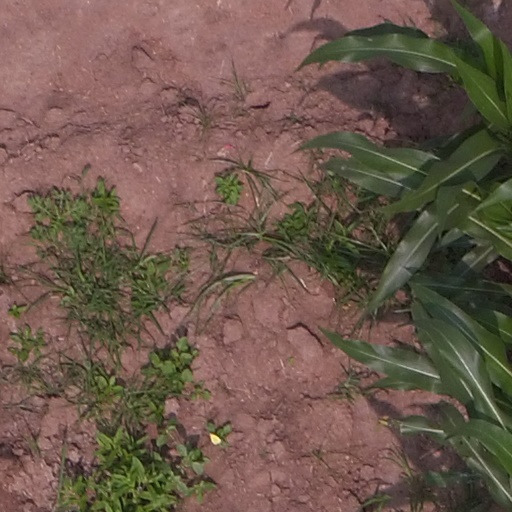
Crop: maize; corn